U.S. Route 66 in Arizona

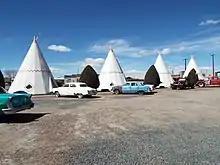
The Wigwam Motel in Holbrook

After intensive discussion, debating, and planning, the Joint Board submitted a mostly finalized proposal to the new Secretary of Agriculture, William M. Jardine, on October 26, 1925. The new system would use signs in the form of a white shield with black outlines, displaying the name of the state in which the highway was traveling through, the letters "U.S." to symbolize the highway system being an interstate numbering system rather than a regional state system, and the number of the route below the letters "U.S." on the shield. The highways would also be numbered in an organized fashion with the highest numbers being in the northeastern United States and lowest being in the southwest. Even-numbered routes would travel east to west while odd-numbered routes would travel north to south. The major north–south routes would end with the number "1" as the last digit, while major transcontinental east–west routes would utilize the number "0" as the last digit. This proposed system would come to be known as the United States Numbered Highway System.